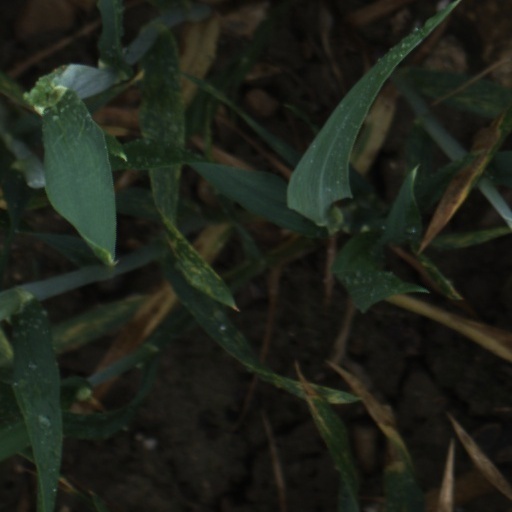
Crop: wheat